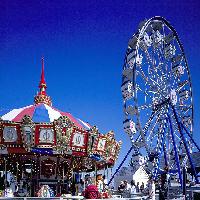
Weather: sun or clear